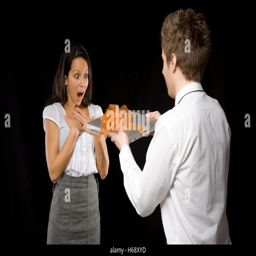
business woman being given a laptop by a business man